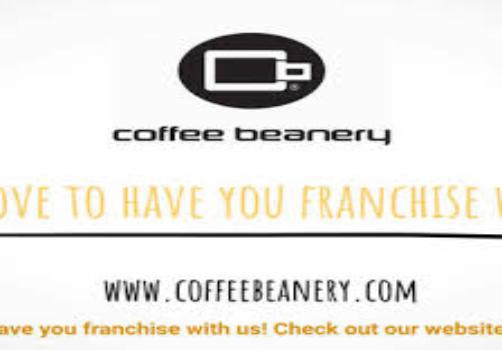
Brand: Coffee Beanery
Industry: Food